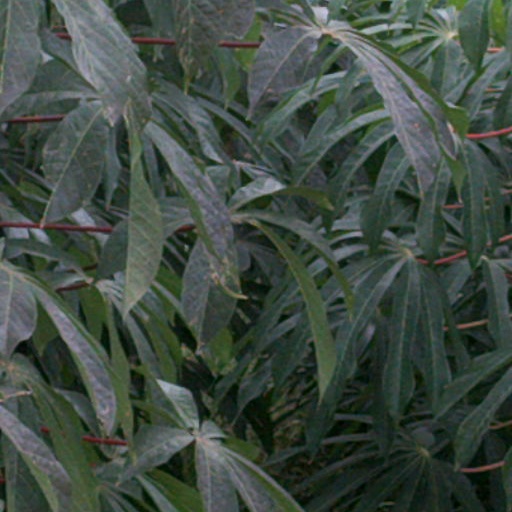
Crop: cassava